Richard Funk

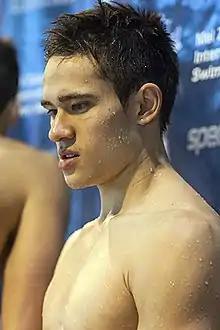
Funk in 2012

Richard Funk (born November 22, 1992, in Edmonton, Alberta) is a Canadian breaststroke swimmer.